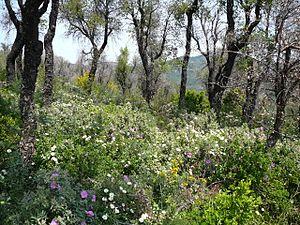
Cistes, lavandes et chênes-liège dans les hauteurs de Sainte-Maxime.
Sainte-Maxime est une commune française située dans le département du Var, en Provence-Alpes-Côte d'Azur.